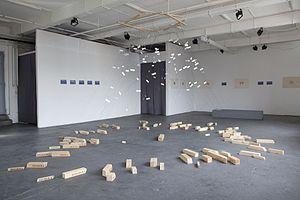
GENEALOGIE D'UN TROUPEAU - une exposition de Naomi del Vecchio à Cheminée Nord, Usine Kugler. Genève, le 09 mars 2013. ©Dorothée Thébert Filliger
Naomi Del Vecchio, née le 7 juin 1974, est une artiste suisse.